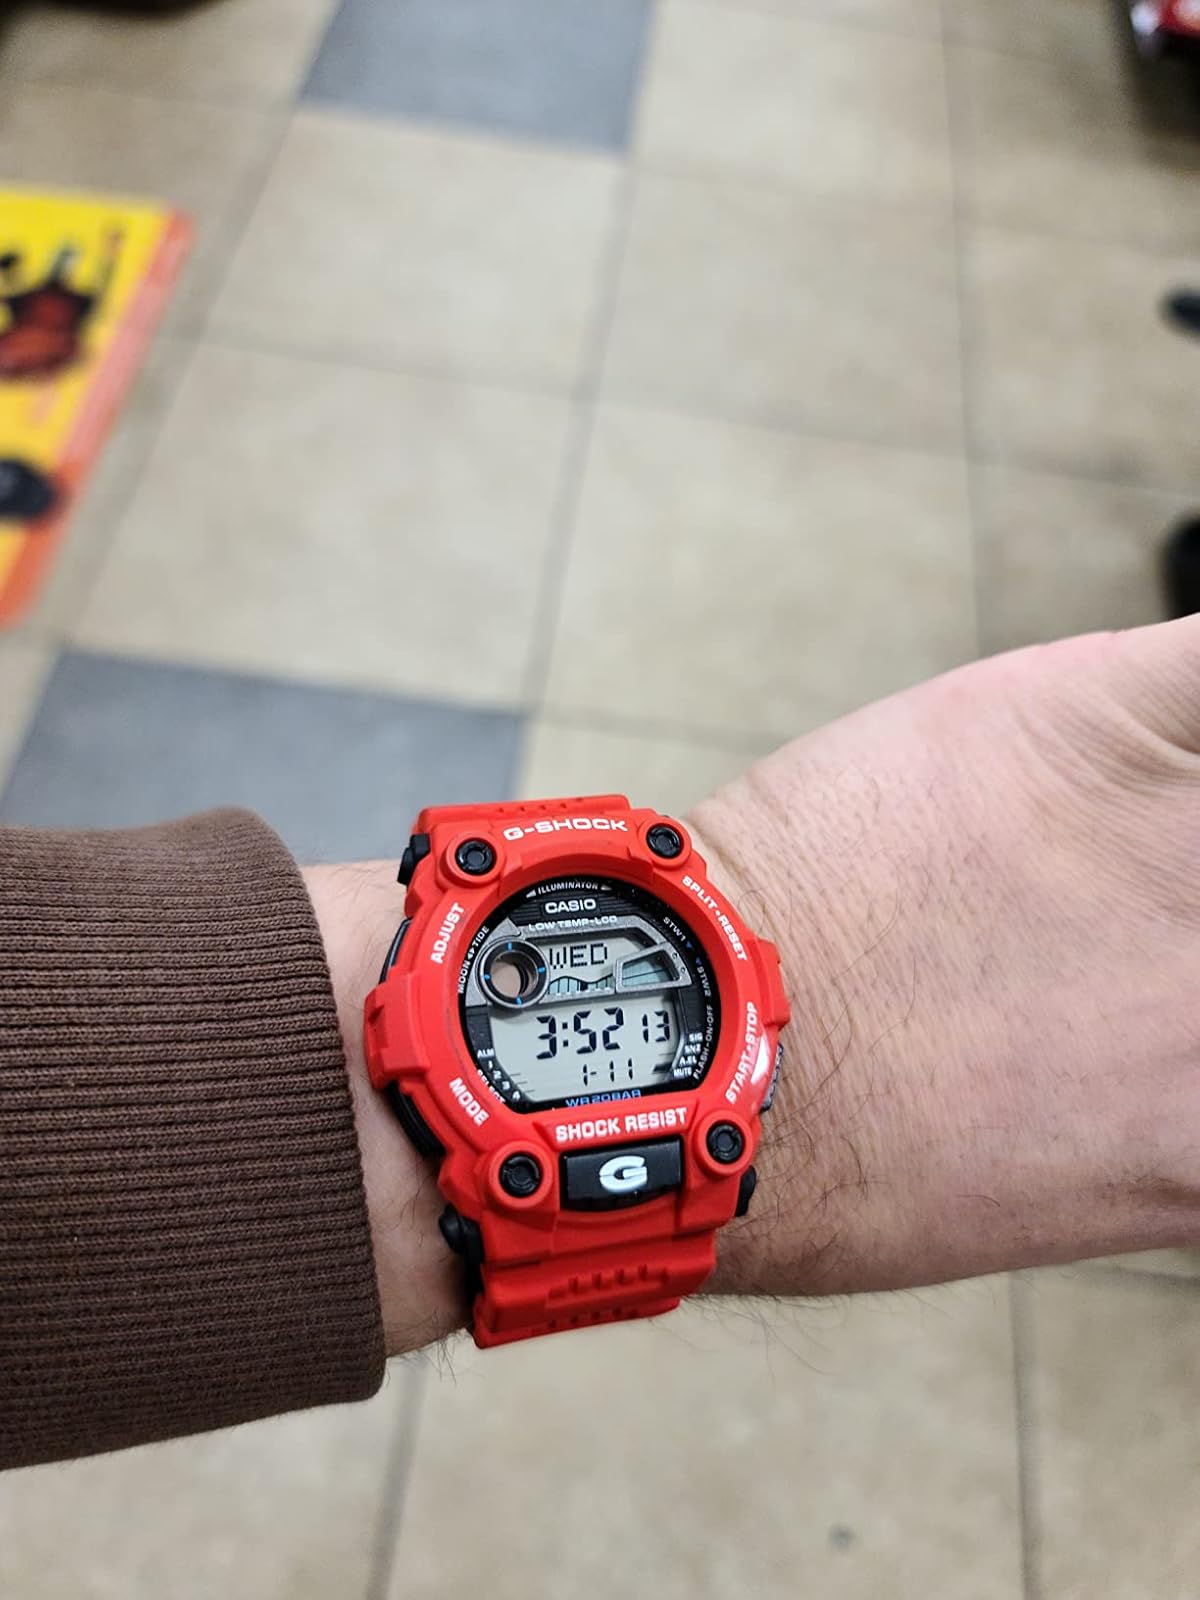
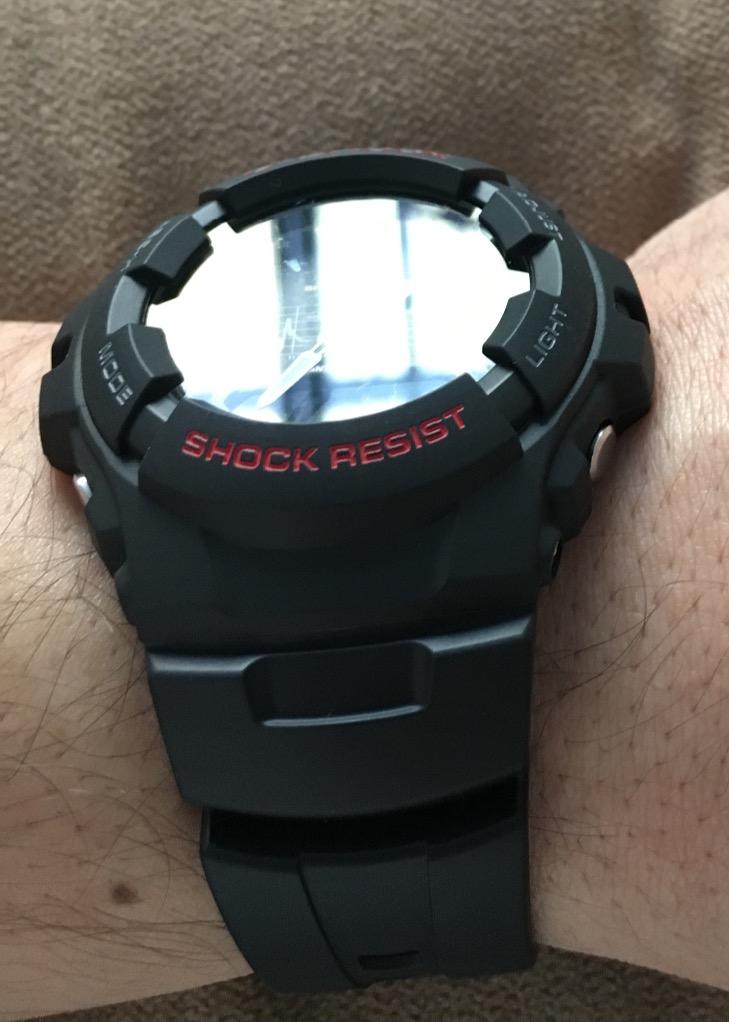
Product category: accessories_watch
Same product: no